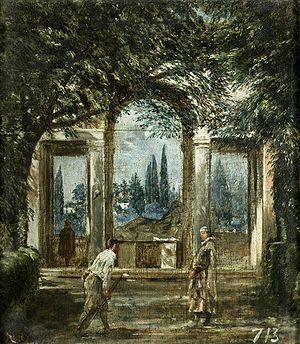
Liste des tableaux de Diego Vélasquez.